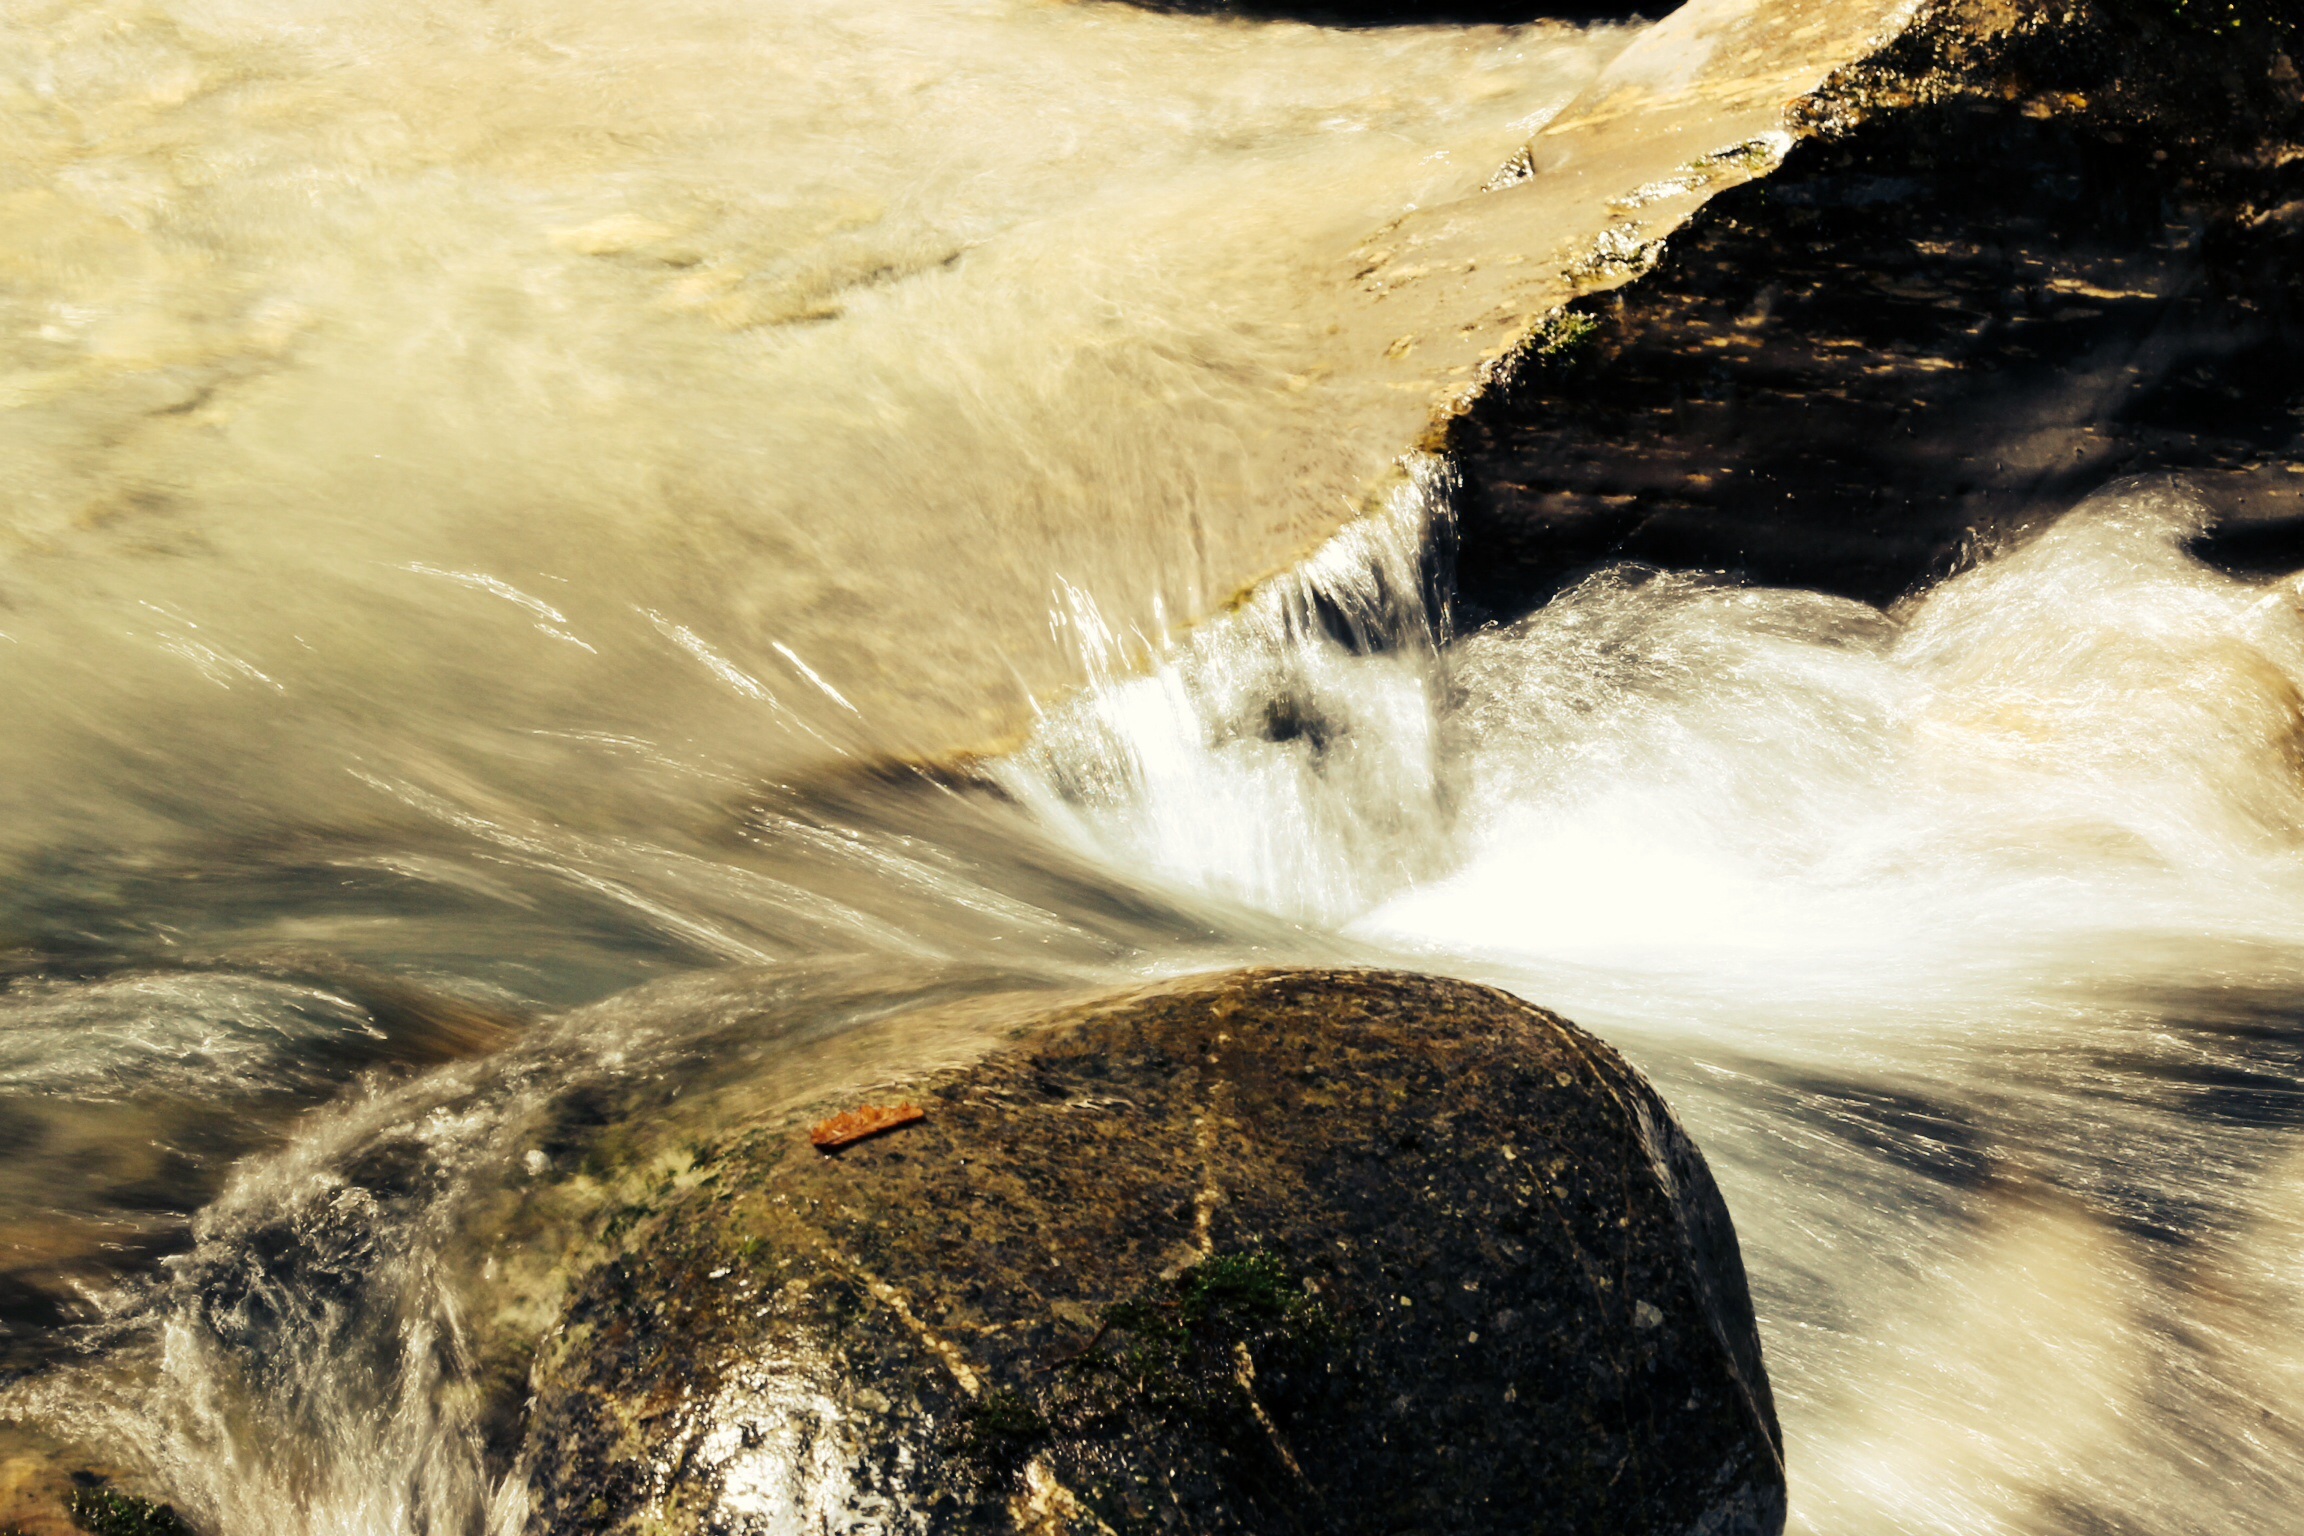
sea, coast, water, nature, rock, ocean, sunlight, shore, wave, river, stone, stream, reflection, rapid, material, body of water, waters, water feature, wind wave